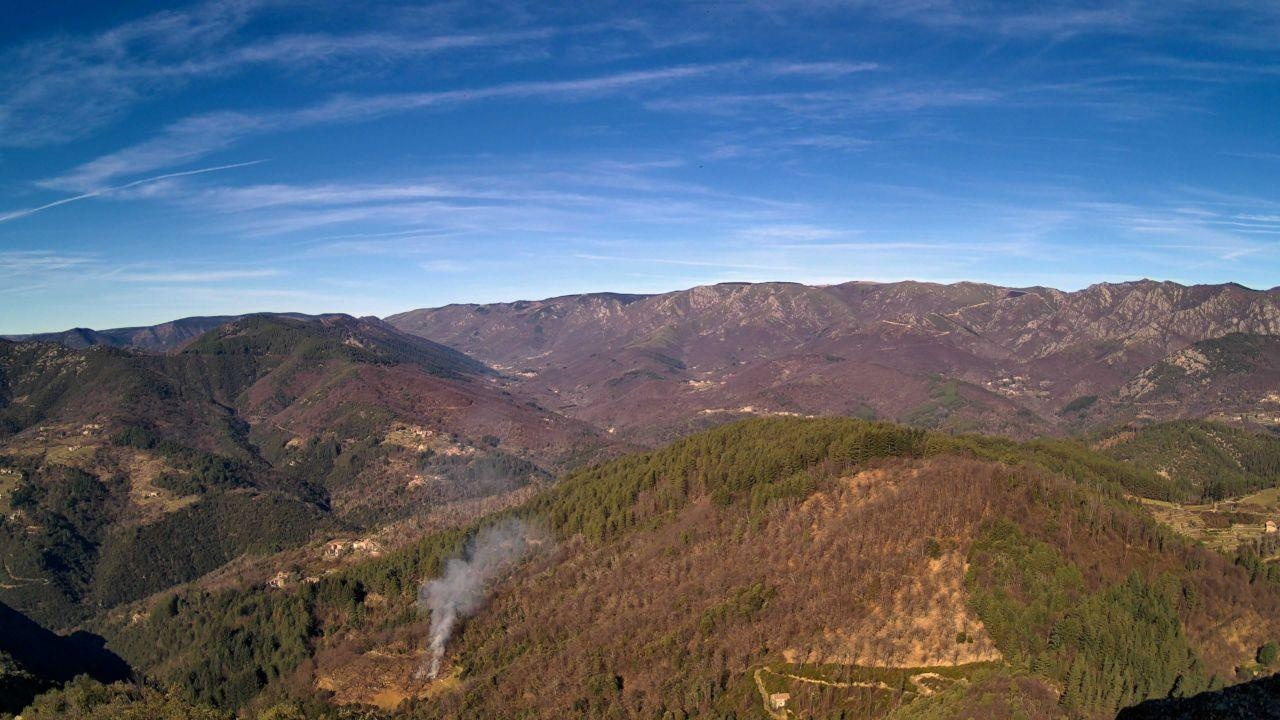
Fire: no
Smoke: yes